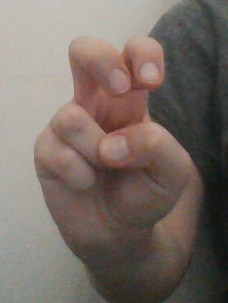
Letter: toot